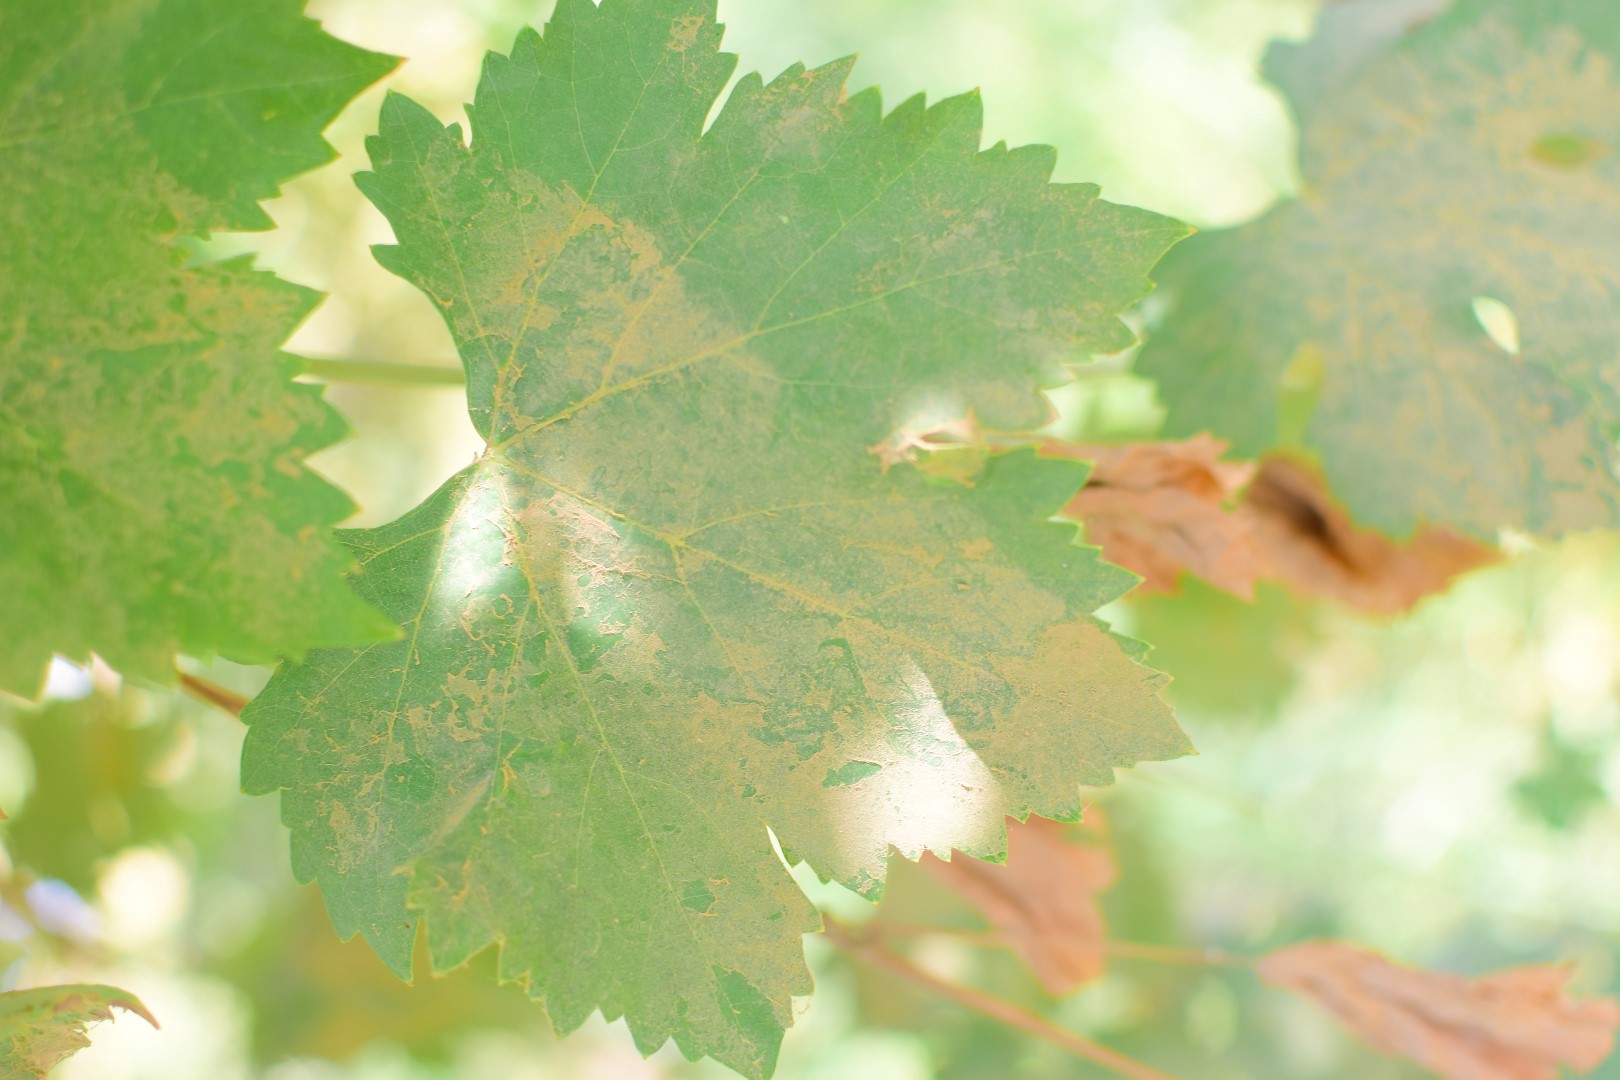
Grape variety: Deas Al-Annz